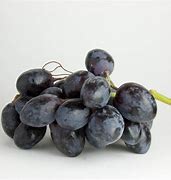
Label: Grapes